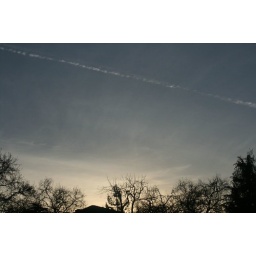
sky by my house